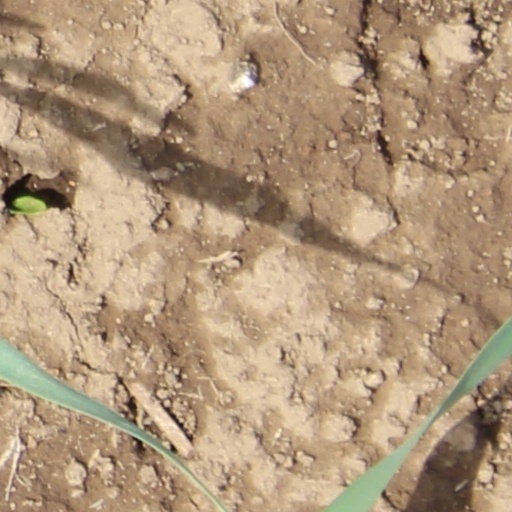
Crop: wheat